ZSM-5

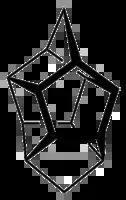
The pentasil unit of ZSM-5

ZSM-5 is composed of several pentasil units linked together by oxygen bridges to form pentasil chains. A pentasil unit consists of eight five-membered rings. In these rings, the vertices are Al or Si and an O is assumed to be bonded between the vertices. The pentasil chains are interconnected by oxygen bridges to form corrugated sheets with 10-ring holes. Like the pentasil units, each 10-ring hole has Al or Si as vertices with an O assumed to be bonded between each vertex. Each corrugated sheet is connected by oxygen bridges to form a structure with "straight 10-ring channels running parallel to the corrugations and sinusoidal 10-ring channels perpendicular to the sheets." Adjacent layers of the sheets are related by an inversion point. The estimated pore size of the channel running parallel with the corrugations is 5.4–5.6 Å. The crystallographic unit cell of ZSM-5 has 96 T sites (Si or Al), 192 O sites, and a number of compensating cations depending on the Si/Al ratio, which ranges from 12 to infinity. The structure is orthorhombic (space group Pnma) at high temperatures, but a phase transition to the monoclinic space group P2/n.1.13 occurs on cooling below a transition temperature, located between 300 and 350 K.